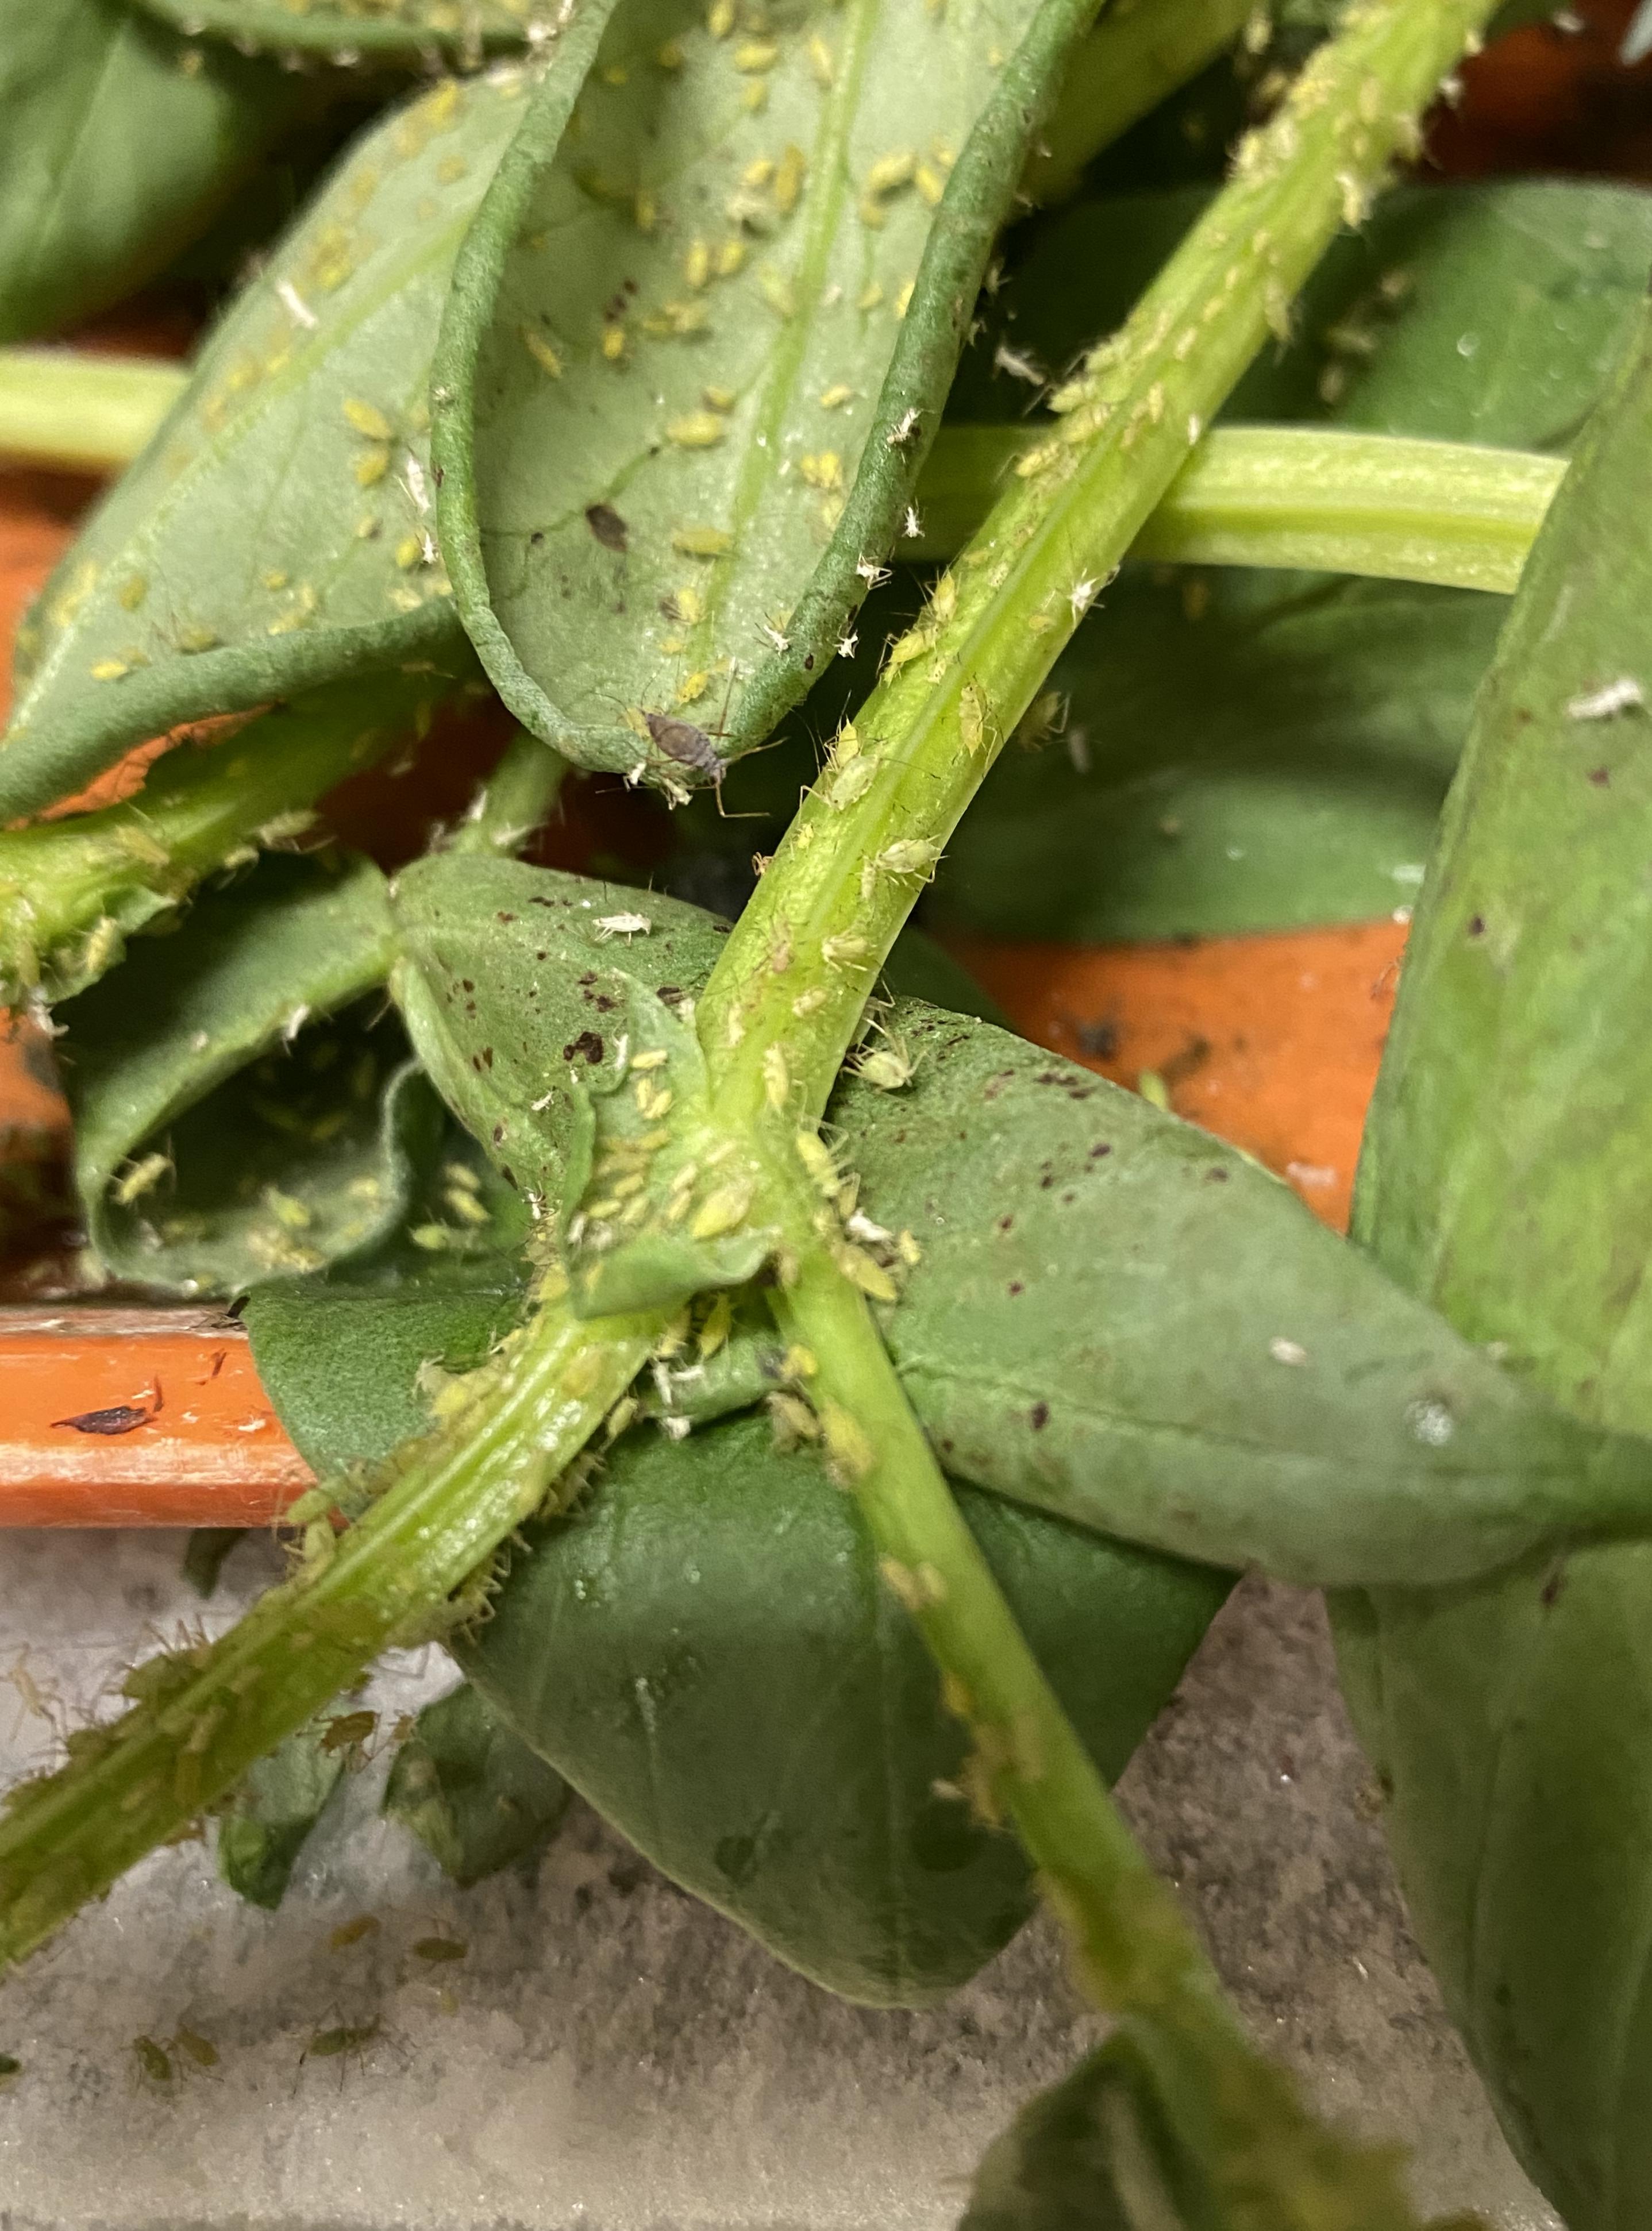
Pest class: pea_aphid